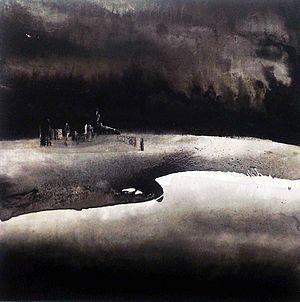
Encre expérimentale
L'art chinois contemporain se distingue de l'art chinois moderne au cours des années 1979-1984, après la révolution culturelle, dans le cadre politique et social mouvementé de l'histoire de la Chine contemporaine.